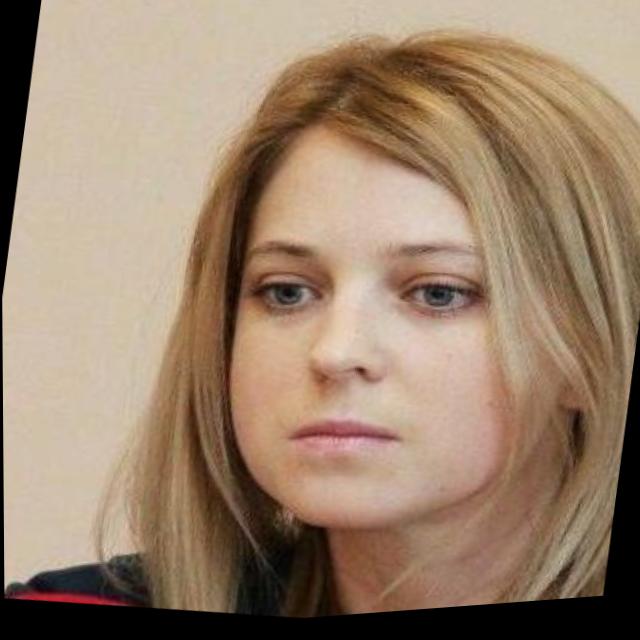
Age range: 21-44